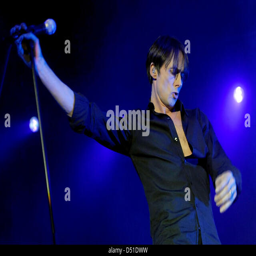
artist of the band artist performs on stage during the band 's only concert